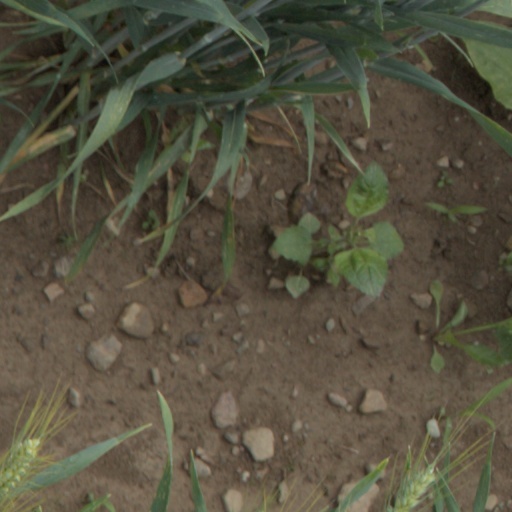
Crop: wheat